Black stork

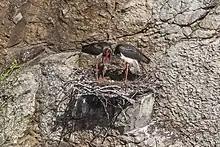
pair with eggs in nest; Salto Del Gitano, Cáceres, Spain

Migration takes place from early August to October, with a major exodus in September. Some of the Iberian populations, and also those in southern Africa, are essentially non-migratory, though they may wander freely in the non-breeding areas. A broad-winged soaring bird, the black stork is assisted by thermals of hot air for long-distance flight, although is less dependent on them than is the white stork. Since thermals only form over land, the black stork, together with large raptors, must cross the Mediterranean at the narrowest points, and many black storks travel south through the Bosphorus and on through the Sinai, as well as through Gibraltar. The trip is around via the western route and via the eastern route, with satellite tracking yielding an average travel time of 37 and 80 days respectively. The western route goes over the Rock of Gibraltar or over the Bay of Gibraltar, generally on a southwesterly track that takes them to the central part of the strait, from where they reach Morocco. Many birds then fly around the Sahara next to the coast. About 10% of the western storks choose the passage between Sicily (Italy) and Cap Bon (Tunisia), crossing the 145 km wide Strait of Sicily.